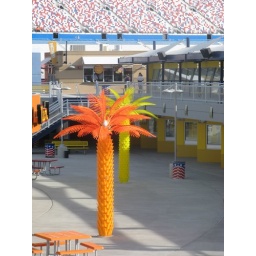
orange &amp;amp; yellow plam trees - only in Vegas!